Bill Carrick

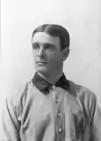
Carrick in 1902, with the Washington Senators

William Martin Carrick (September 5, 1873 – March 7, 1932) was an American pitcher in Major League Baseball. He was nicknamed Doughnut Bill.